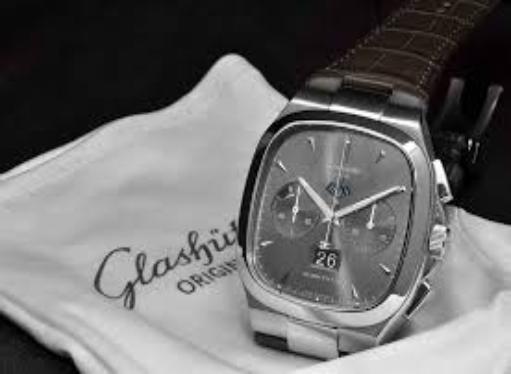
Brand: glashutte original
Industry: Electronic